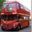
Label: bus